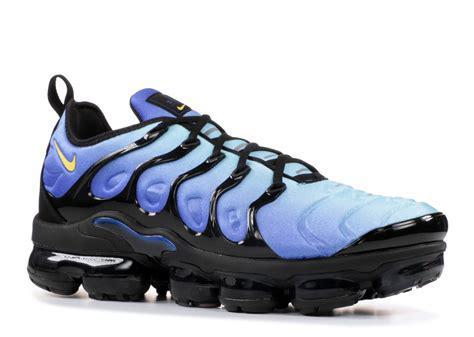
Brand: Nike
Model: Air Vapormax 2021 FK